Rhyno

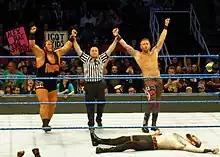
Rhyno (left) and Heath Slater posing after defeating The Vaudevillains in December 2016

On the July 26 episode of "SmackDown Live", Rhyno returned to attack "free agent" Heath Slater with a Gore. On the August 9 episode of "SmackDown Live", the two wrestled each other with the stipulation that if Slater won, he would be signed to the "SmackDown" roster. Rhyno defeated Slater. On the August 23 episode of "SmackDown", Slater was offered a spot in the tournament for the newly instated SmackDown Tag Team Championship if he found a partner. After struggling to find a partner, Rhyno approached Slater and agreed to be his partner for the tournament. Rhyno and Slater defeated The Headbangers in the first round and The Hype Bros in the semi-finals to advance to the finals at Backlash, where they defeated The Usos to become the inaugural champions, while also granting Slater a contract. On the September 13 episode of "SmackDown Live", Rhyno and Slater defeated The Ascension to successfully retain the titles in their first defense following Slater's official live contract signing. At No Mercy, Rhyno and Slater retained the titles against The Usos. At Survivor Series, Rhyno and Slater were the team captains for Team SmackDown in the 10–on–10 Survivor Series Tag Team Elimination match, where they were defeated by Team Raw. At on December 4, Rhyno and Slater's tag team championship reign came to an end at 84 days after they were defeated by The Wyatt Family (Bray Wyatt and Randy Orton). Two days later on "SmackDown Live", Rhyno and Slater received their rematch, but failed to regain the titles. At Elimination Chamber on February 12, 2017, the duo were the first entrants into the tag team turmoil match for the titles, eliminating Breezango and The Vaudevillains before being eliminated by The Usos. At WrestleMania 33, Rhyno competed in the André the Giant Memorial Battle Royal, which was won by Mojo Rawley.